Egin (newspaper)

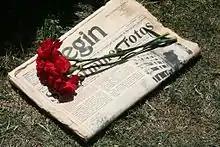
Cover of "Egin" in the wake of the 1978 San Fermín events

The first issue of "Egin" was published on 29 September 1977. The paper was published from Hernani by Orain SA, which also ran the radio station Egin Irratia. In 1993 its circulation was 51,366 copies. The publication was a major driving force behind Basque Radical Rock, releasing in 1987 the compilation "Bat, Bi, Hiru... Hamar", considered a watershed in that musical movement.